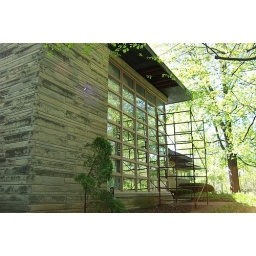
The roof in the living room had partially collapsed, and the corner of the window wall had to be replaced.